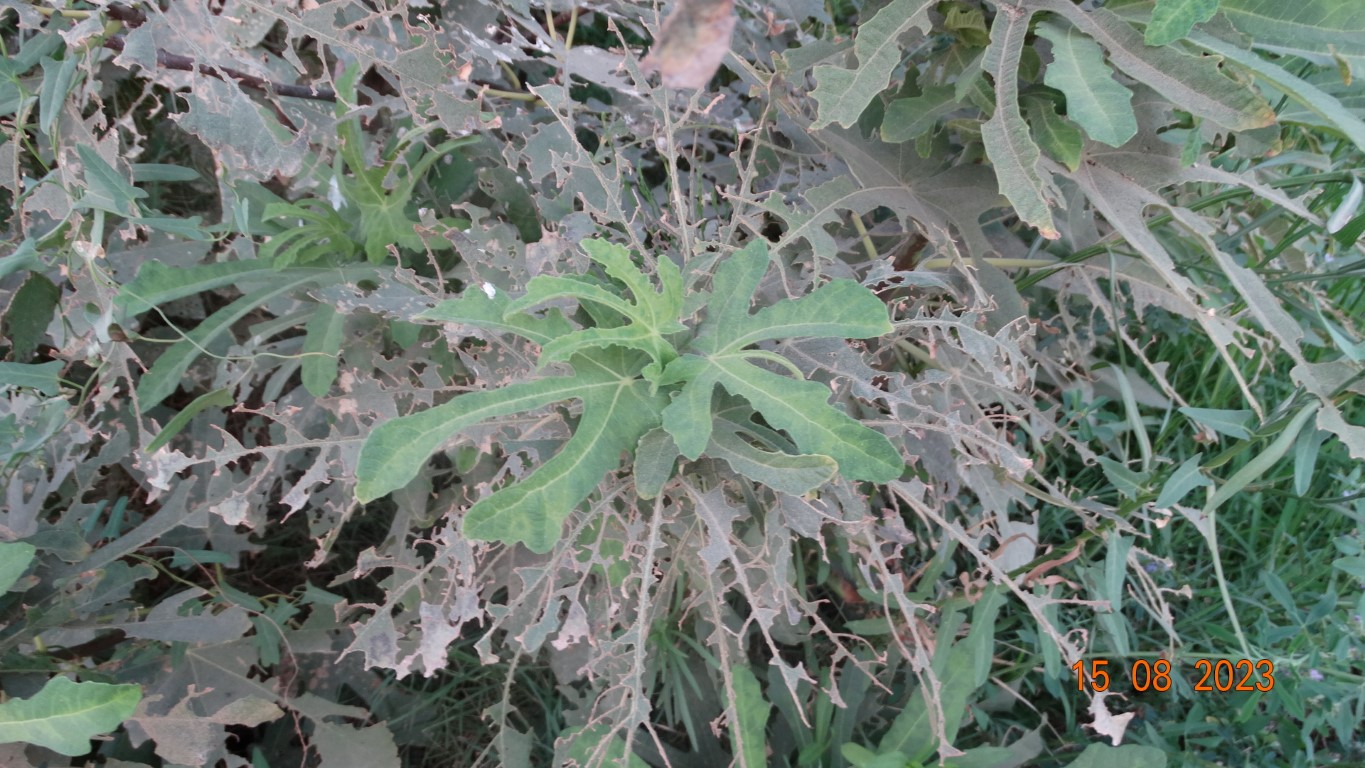
Label: infected